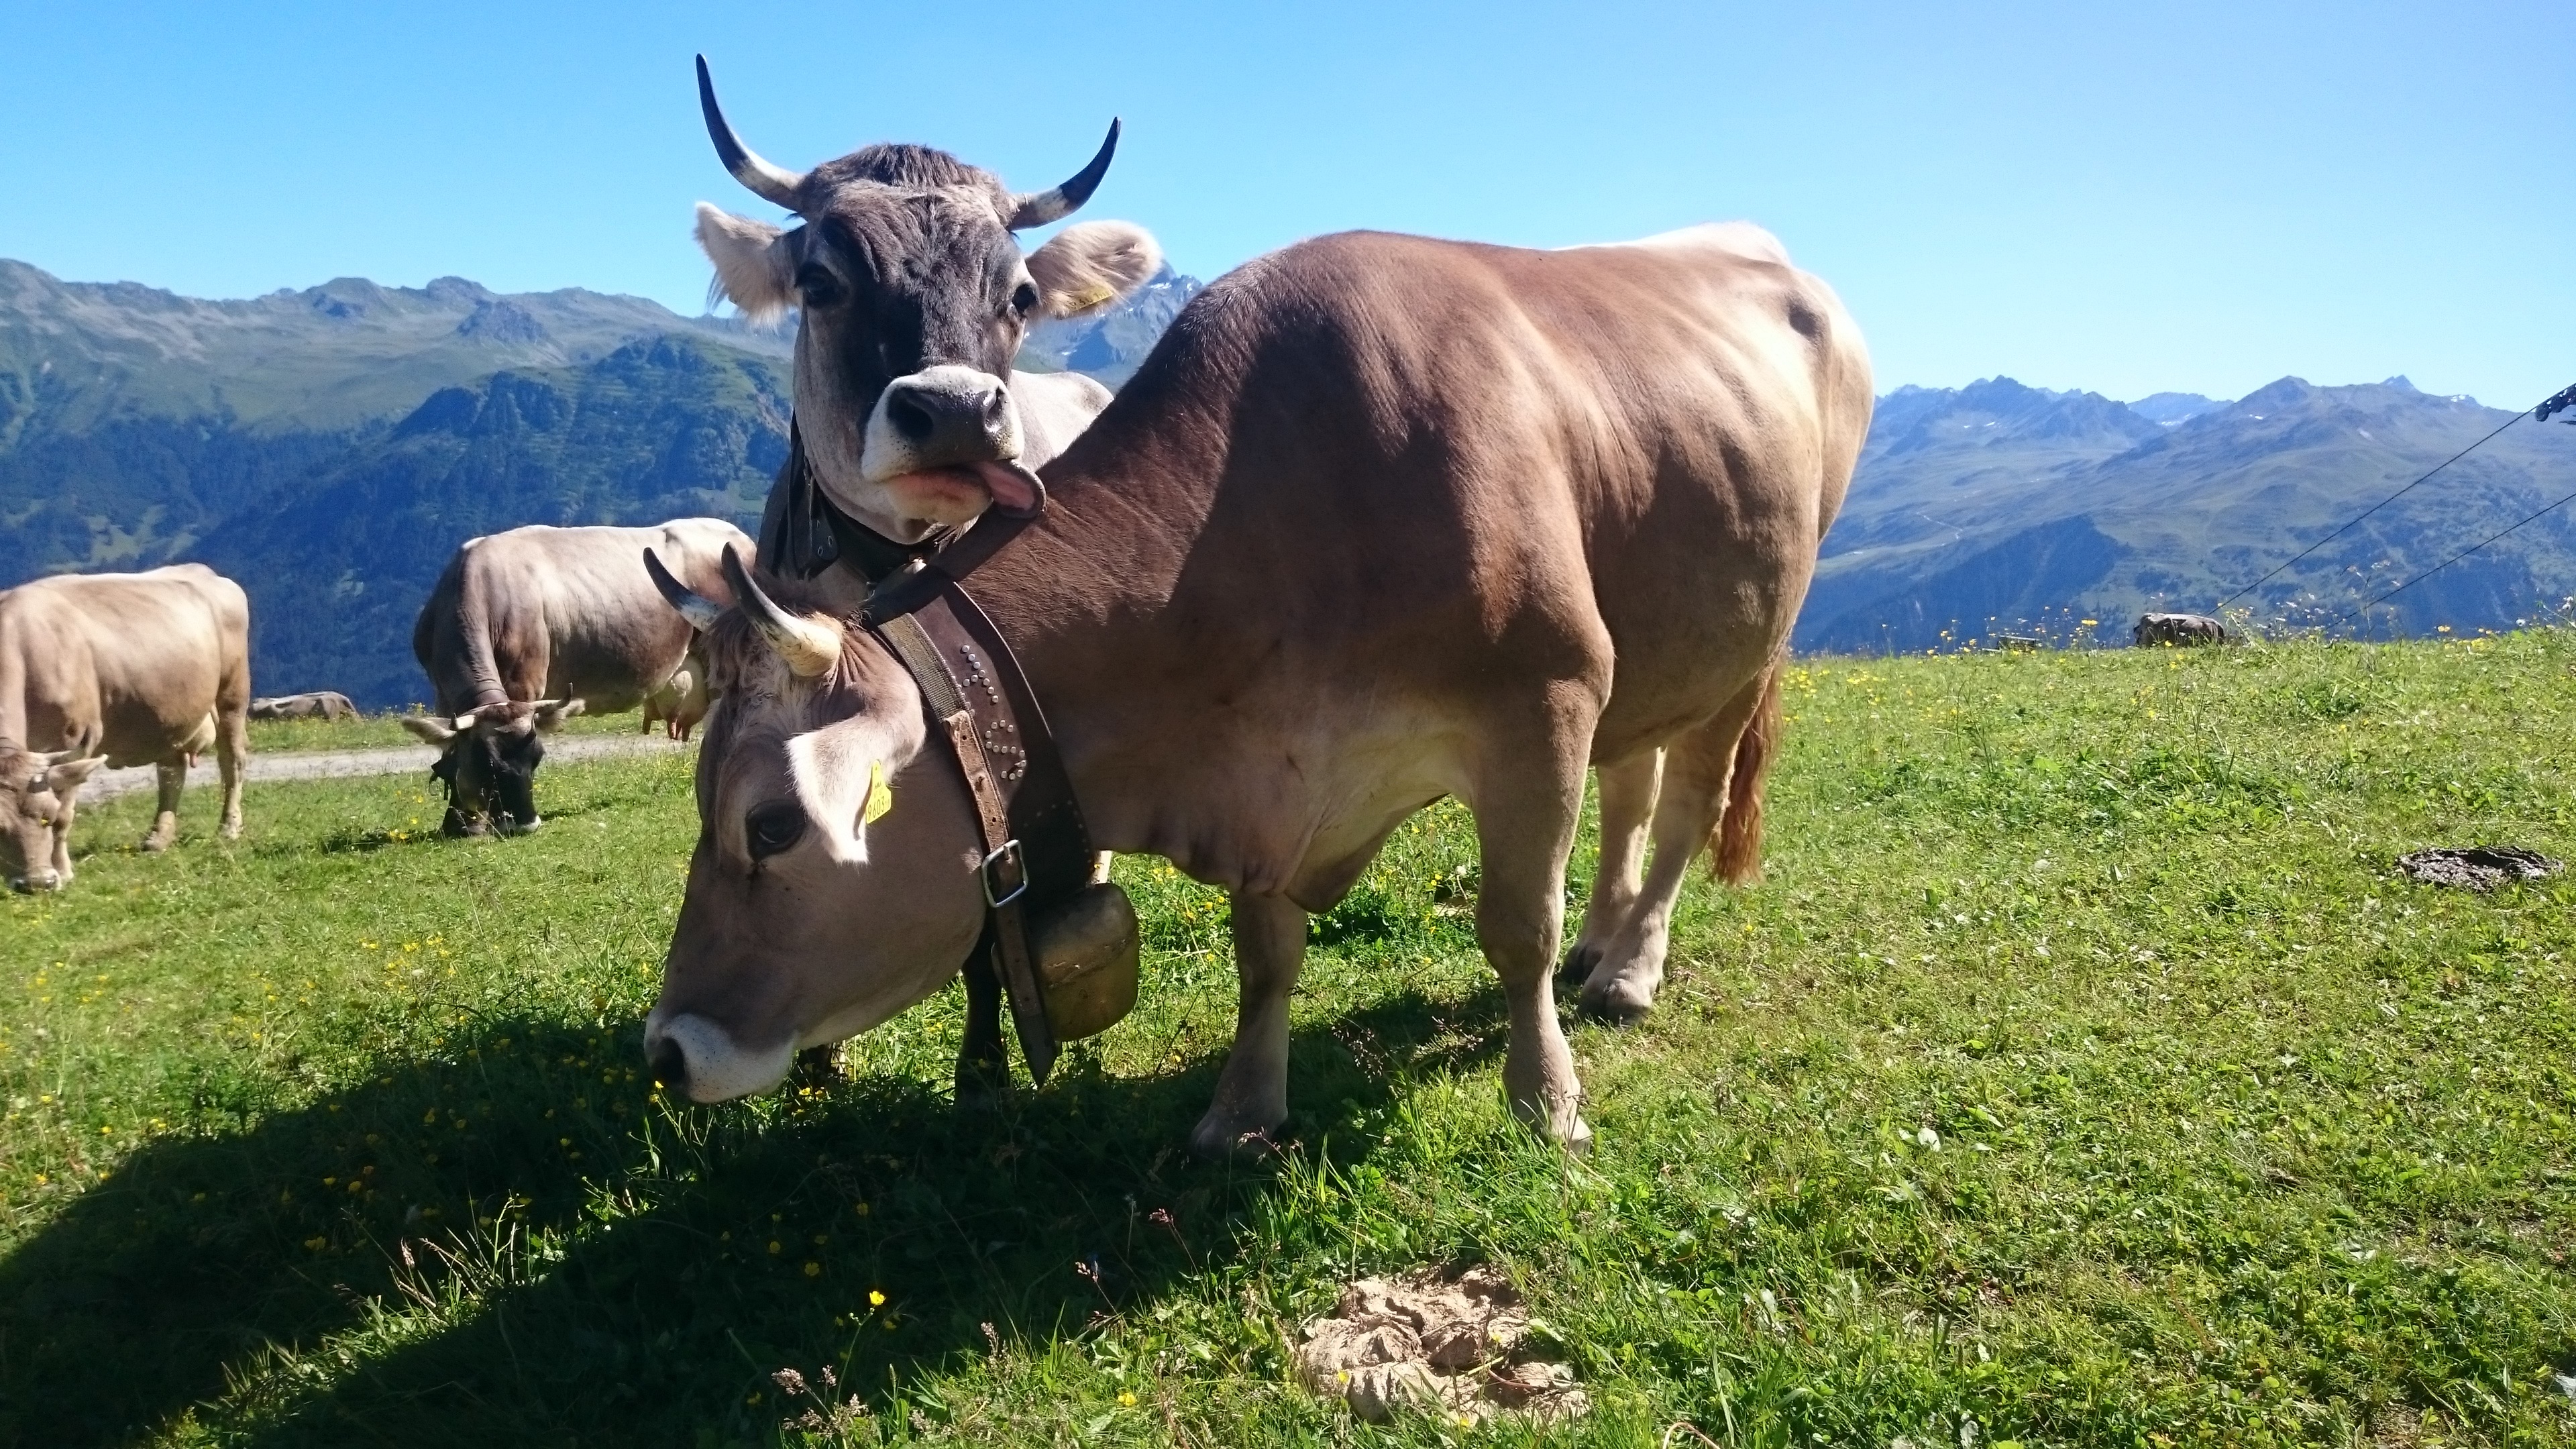
grass, mountain, field, farm, meadow, summer, cow, herd, pasture, grazing, scenery, mammal, fauna, austria, alps, grassland, mare, ecosystem, ox, rural area, pack animal, dairy cow, cattle like mammal, mustang horse